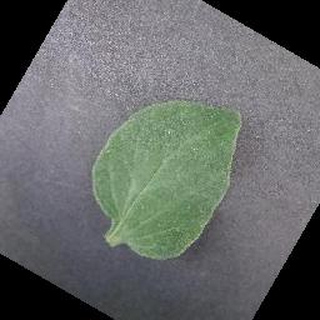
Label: healthy_tomato